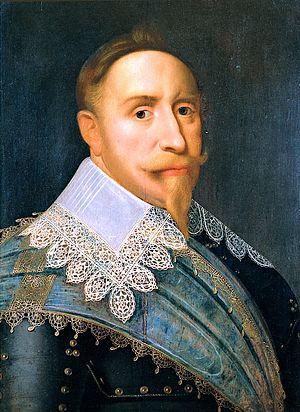
Le 6 novembre est le 310ᵉ jour de l'année du calendrier grégorien, le 311ᵉ en cas d'année bissextile. Il reste 55 jours avant la fin de l'année.
L'Empire suédois est la période de l'histoire de la Suède s'étendant tout au long du XVIIᵉ siècle et au début du XVIIIᵉ siècle où le royaume de Suède était l'une des grandes puissances de l'Europe et contrôlait une large part de la région de la Baltique. Précédé par la première période Vasa, l'Empire suédois voit généralement son commencement daté de 1611 avec l'accession au trône du roi Gustave II Adolphe. La Suède, encore gouvernée par la dynastie Vasa jusqu'à l'abdication de la reine Christine en 1654, durant ce qu'on appelle la période Vasa tardive, voit cette année-là l'instauration de la dynastie Palatinat-Deux-Ponts, marquant le début de l'époque des Charles, avec les règnes successifs de Charles X Gustave, Charles XI et Charles XII. La fin de l'Empire est souvent assimilée avec la défaite face à l'Empire russe lors de la grande guerre du Nord en 1721 et la perte de nombreux territoires, précédée de peu par l'instauration de l'Ère de la Liberté suite à la mort de Charles XII en 1718, période qui durera jusqu'en 1772.